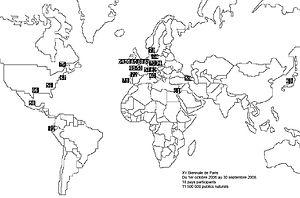
La Biennale de Paris est une manifestation internationale d'art fondée en 1959 par André Malraux, alors ministre d'État chargé des Affaires culturelles. Raymond Cogniat en fut le premier Délégué général. La Direction fut assurée jusqu'en 1983 par Georges Boudaille. De 1983 à 2000 la biennale est restée dans le domaine public et en 2000 Alexandre Gurita en reprend la Direction.